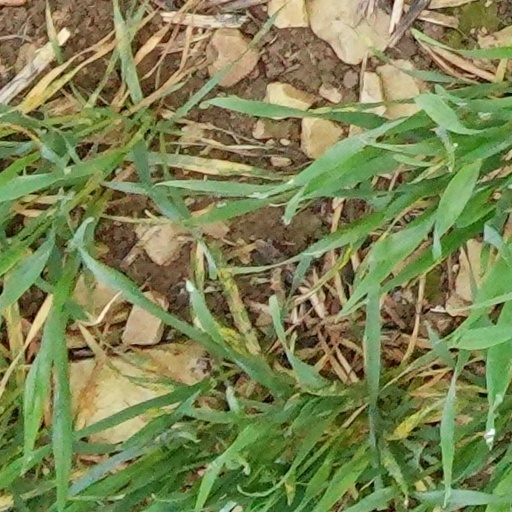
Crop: wheat